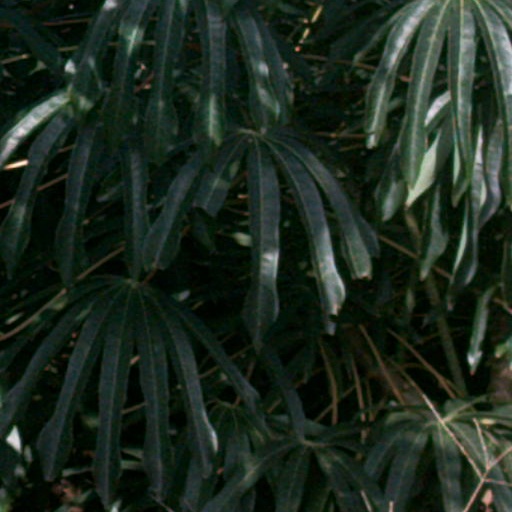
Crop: cassava